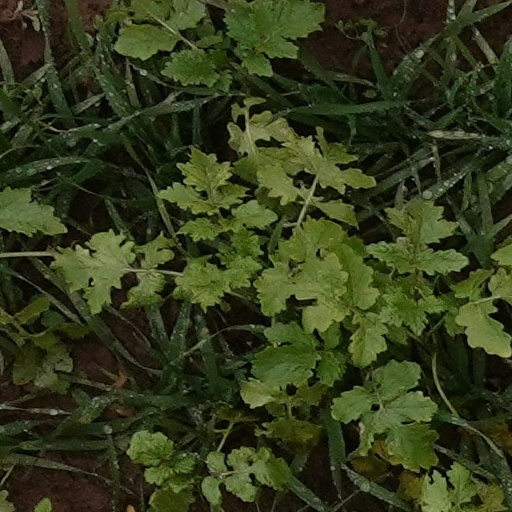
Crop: wheat